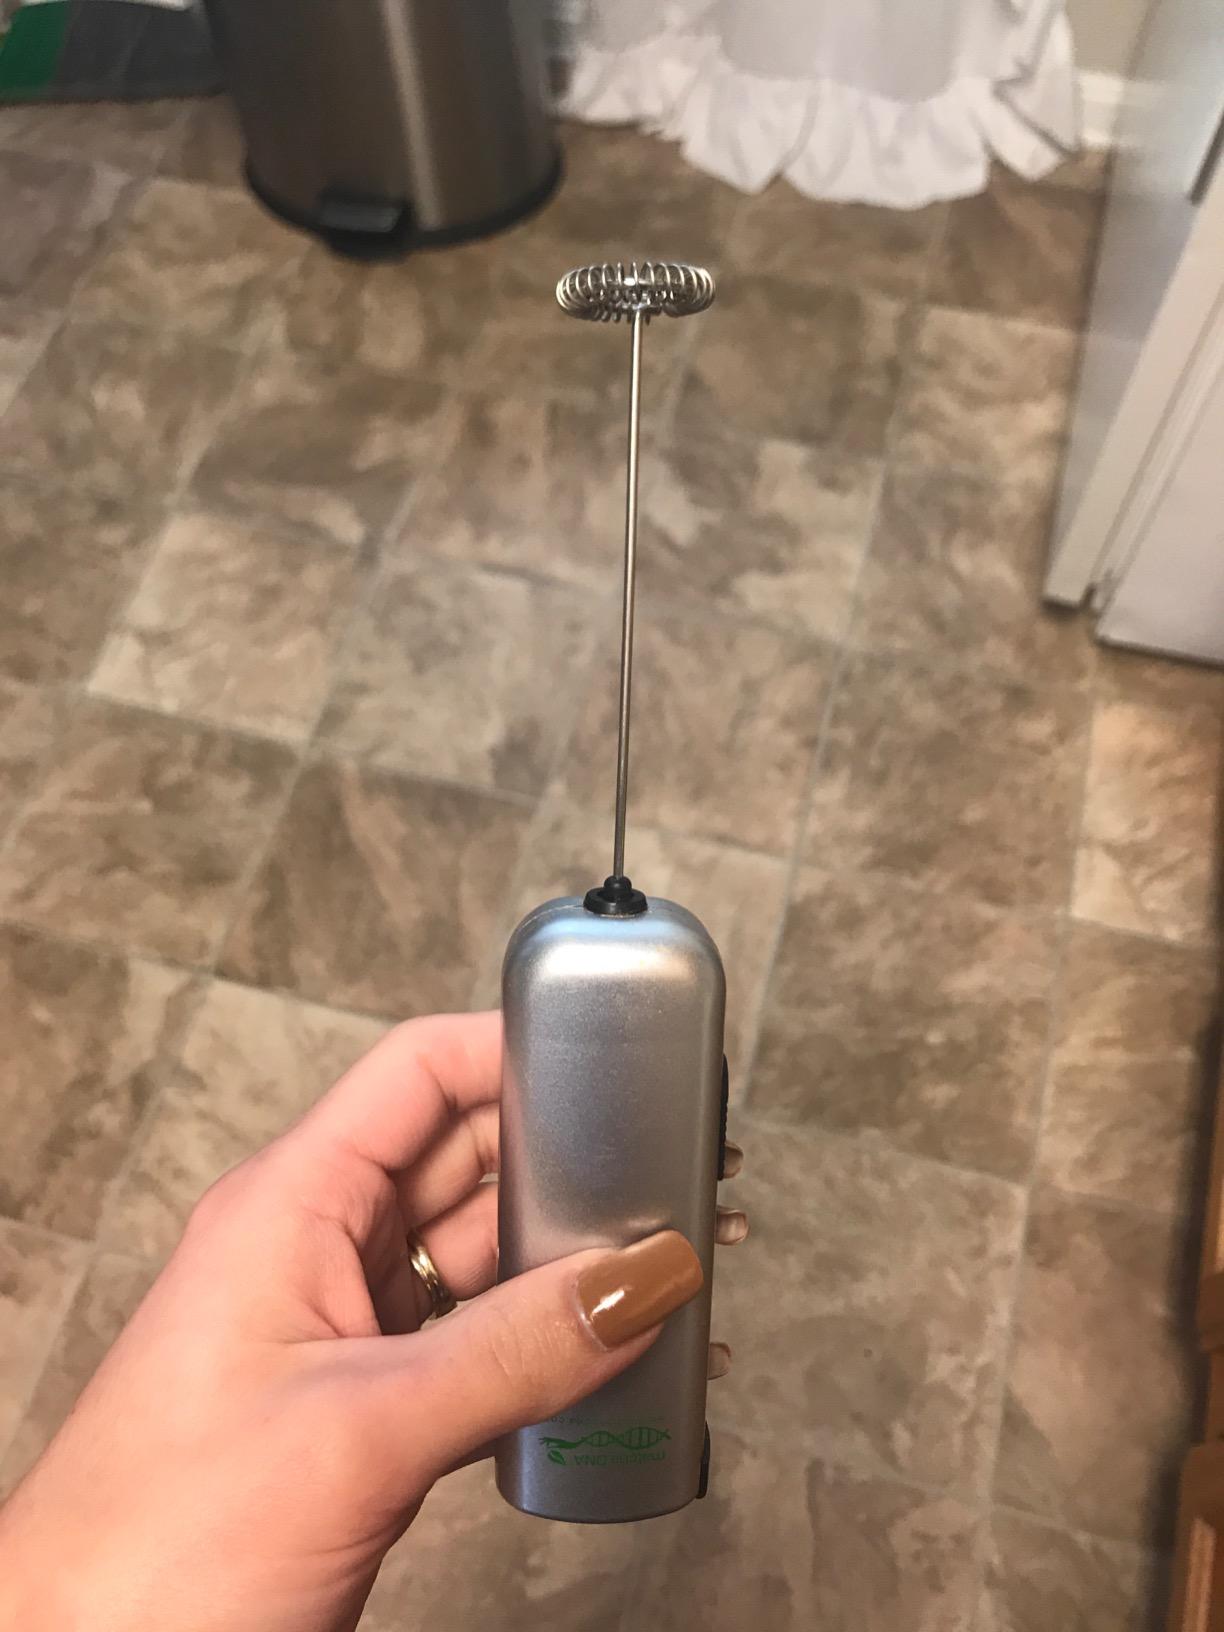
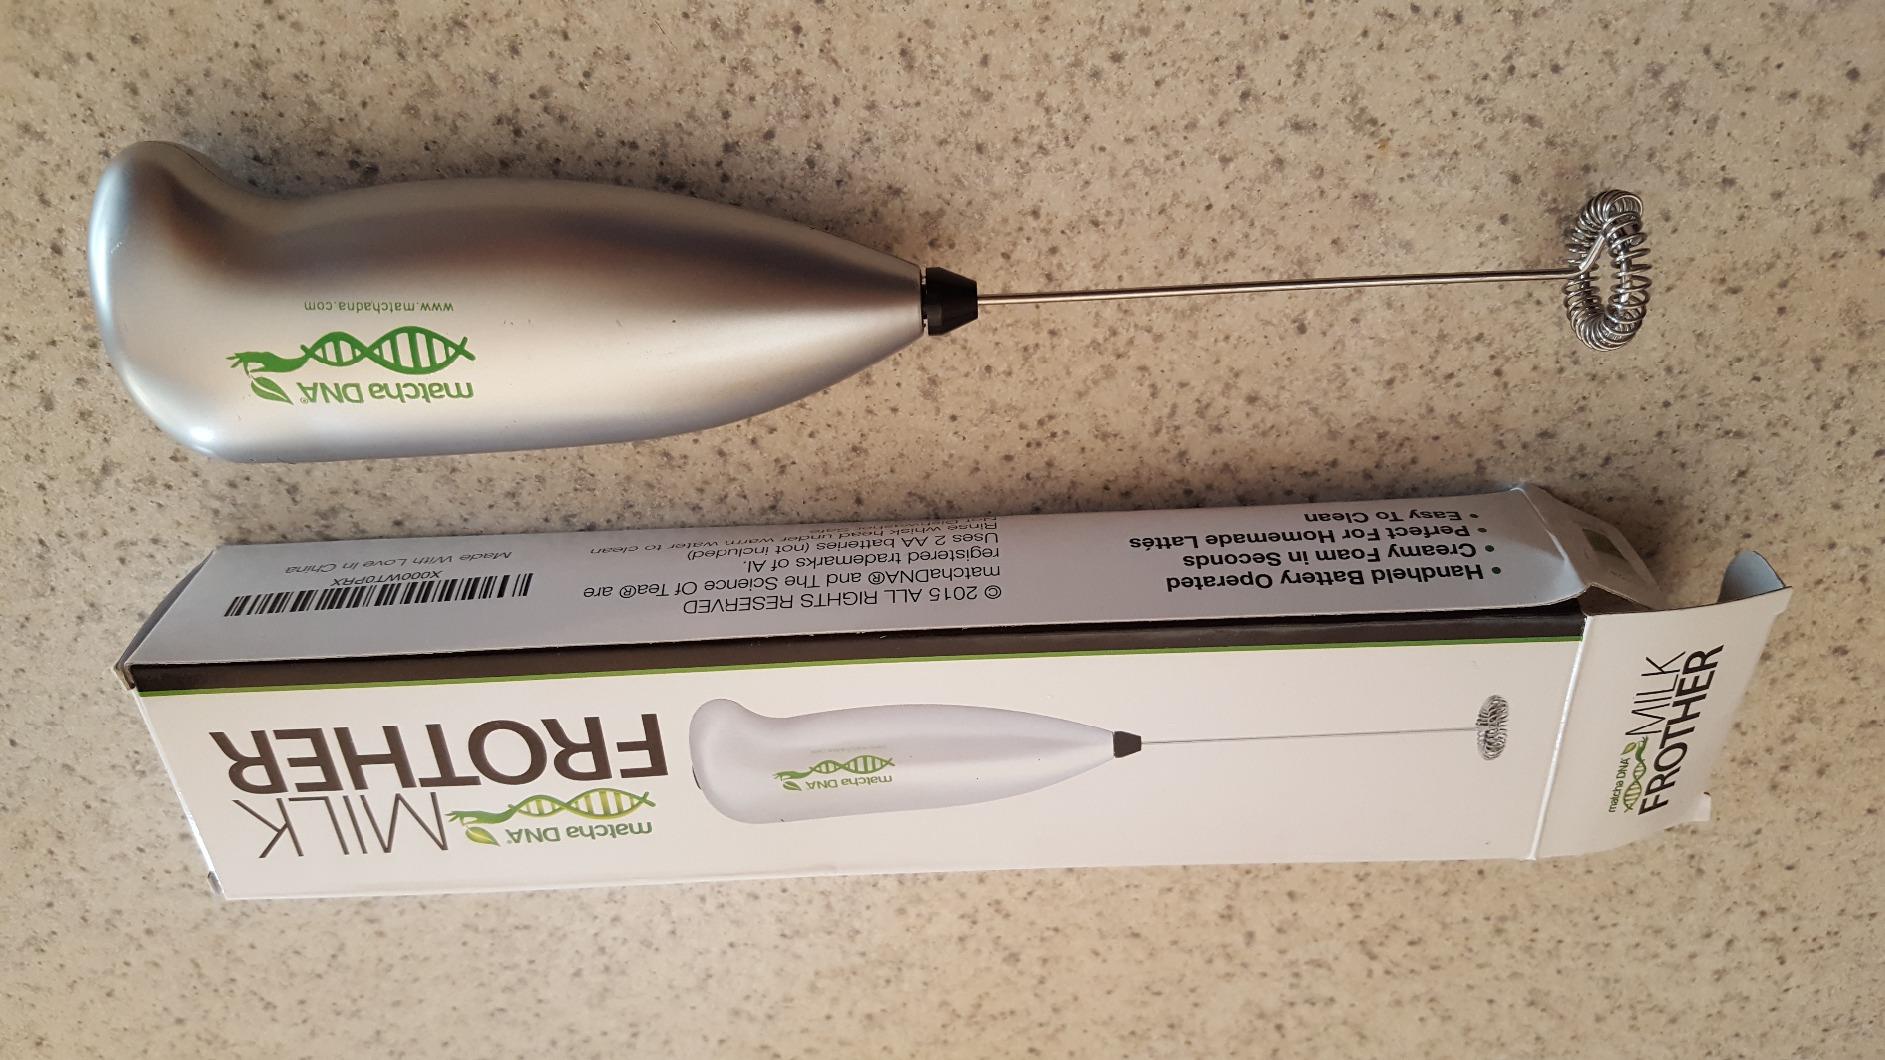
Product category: items_mixer
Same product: no